Frohnau (Annaberg-Buchholz)

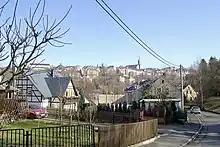
View from the village of Frohnau towards Annaberg

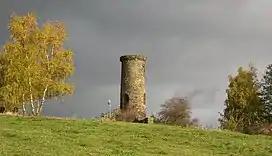
View of the Schreckenberg ruins

The "Waldhufendorf" of Frohnau is located about a kilometre west of the town centre of Annaberg. The lower part of the village is located in the valley of the Sehma river on the "Staatsstraße" S261. The village runs along a steep village street in a western direction up to the heights of the Schreckenberg.